South Newington

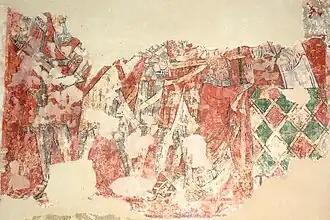
St Peter ad Vincula church: wall painting of Martydom of St Thomas Becket, 1330s

Around 1330–40 several very fine wall paintings were painted in the north aisle, probably commissioned by Thomas Giffard, lord of the smaller manor in South Newington, and his wife Margaret Mortayne. Over the chancel arch there are fragments of a Doom painting from the same period, but very little of it has survived. In the 15th or 16th century a Passion Cycle was painted in the nave above the arches to the north aisle. Its artistry is not of the same standard as the paintings in the north aisle, but it is of interest and some of its pictures show scenes not seen in passion cycles elsewhere.